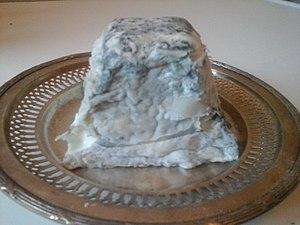
Fromage de Valençay.
Valençay est une appellation d'origine désignant un fromage de chèvre au lait cru du Berry, et de la région Centre-Val de Loire, en France. Elle reprend le nom de la commune homonyme.